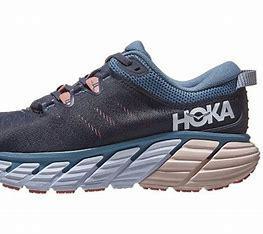
Brand: Hoka
Model: 100